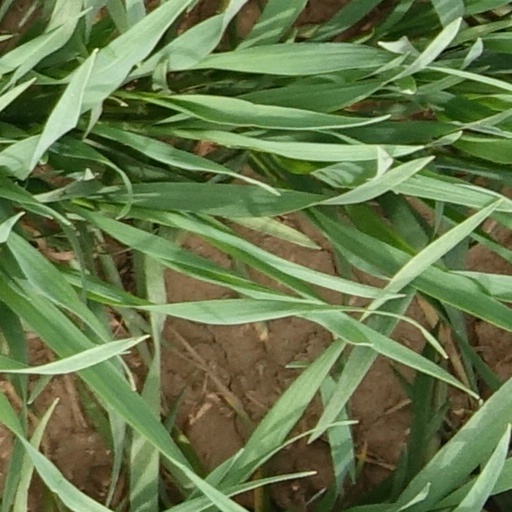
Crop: wheat